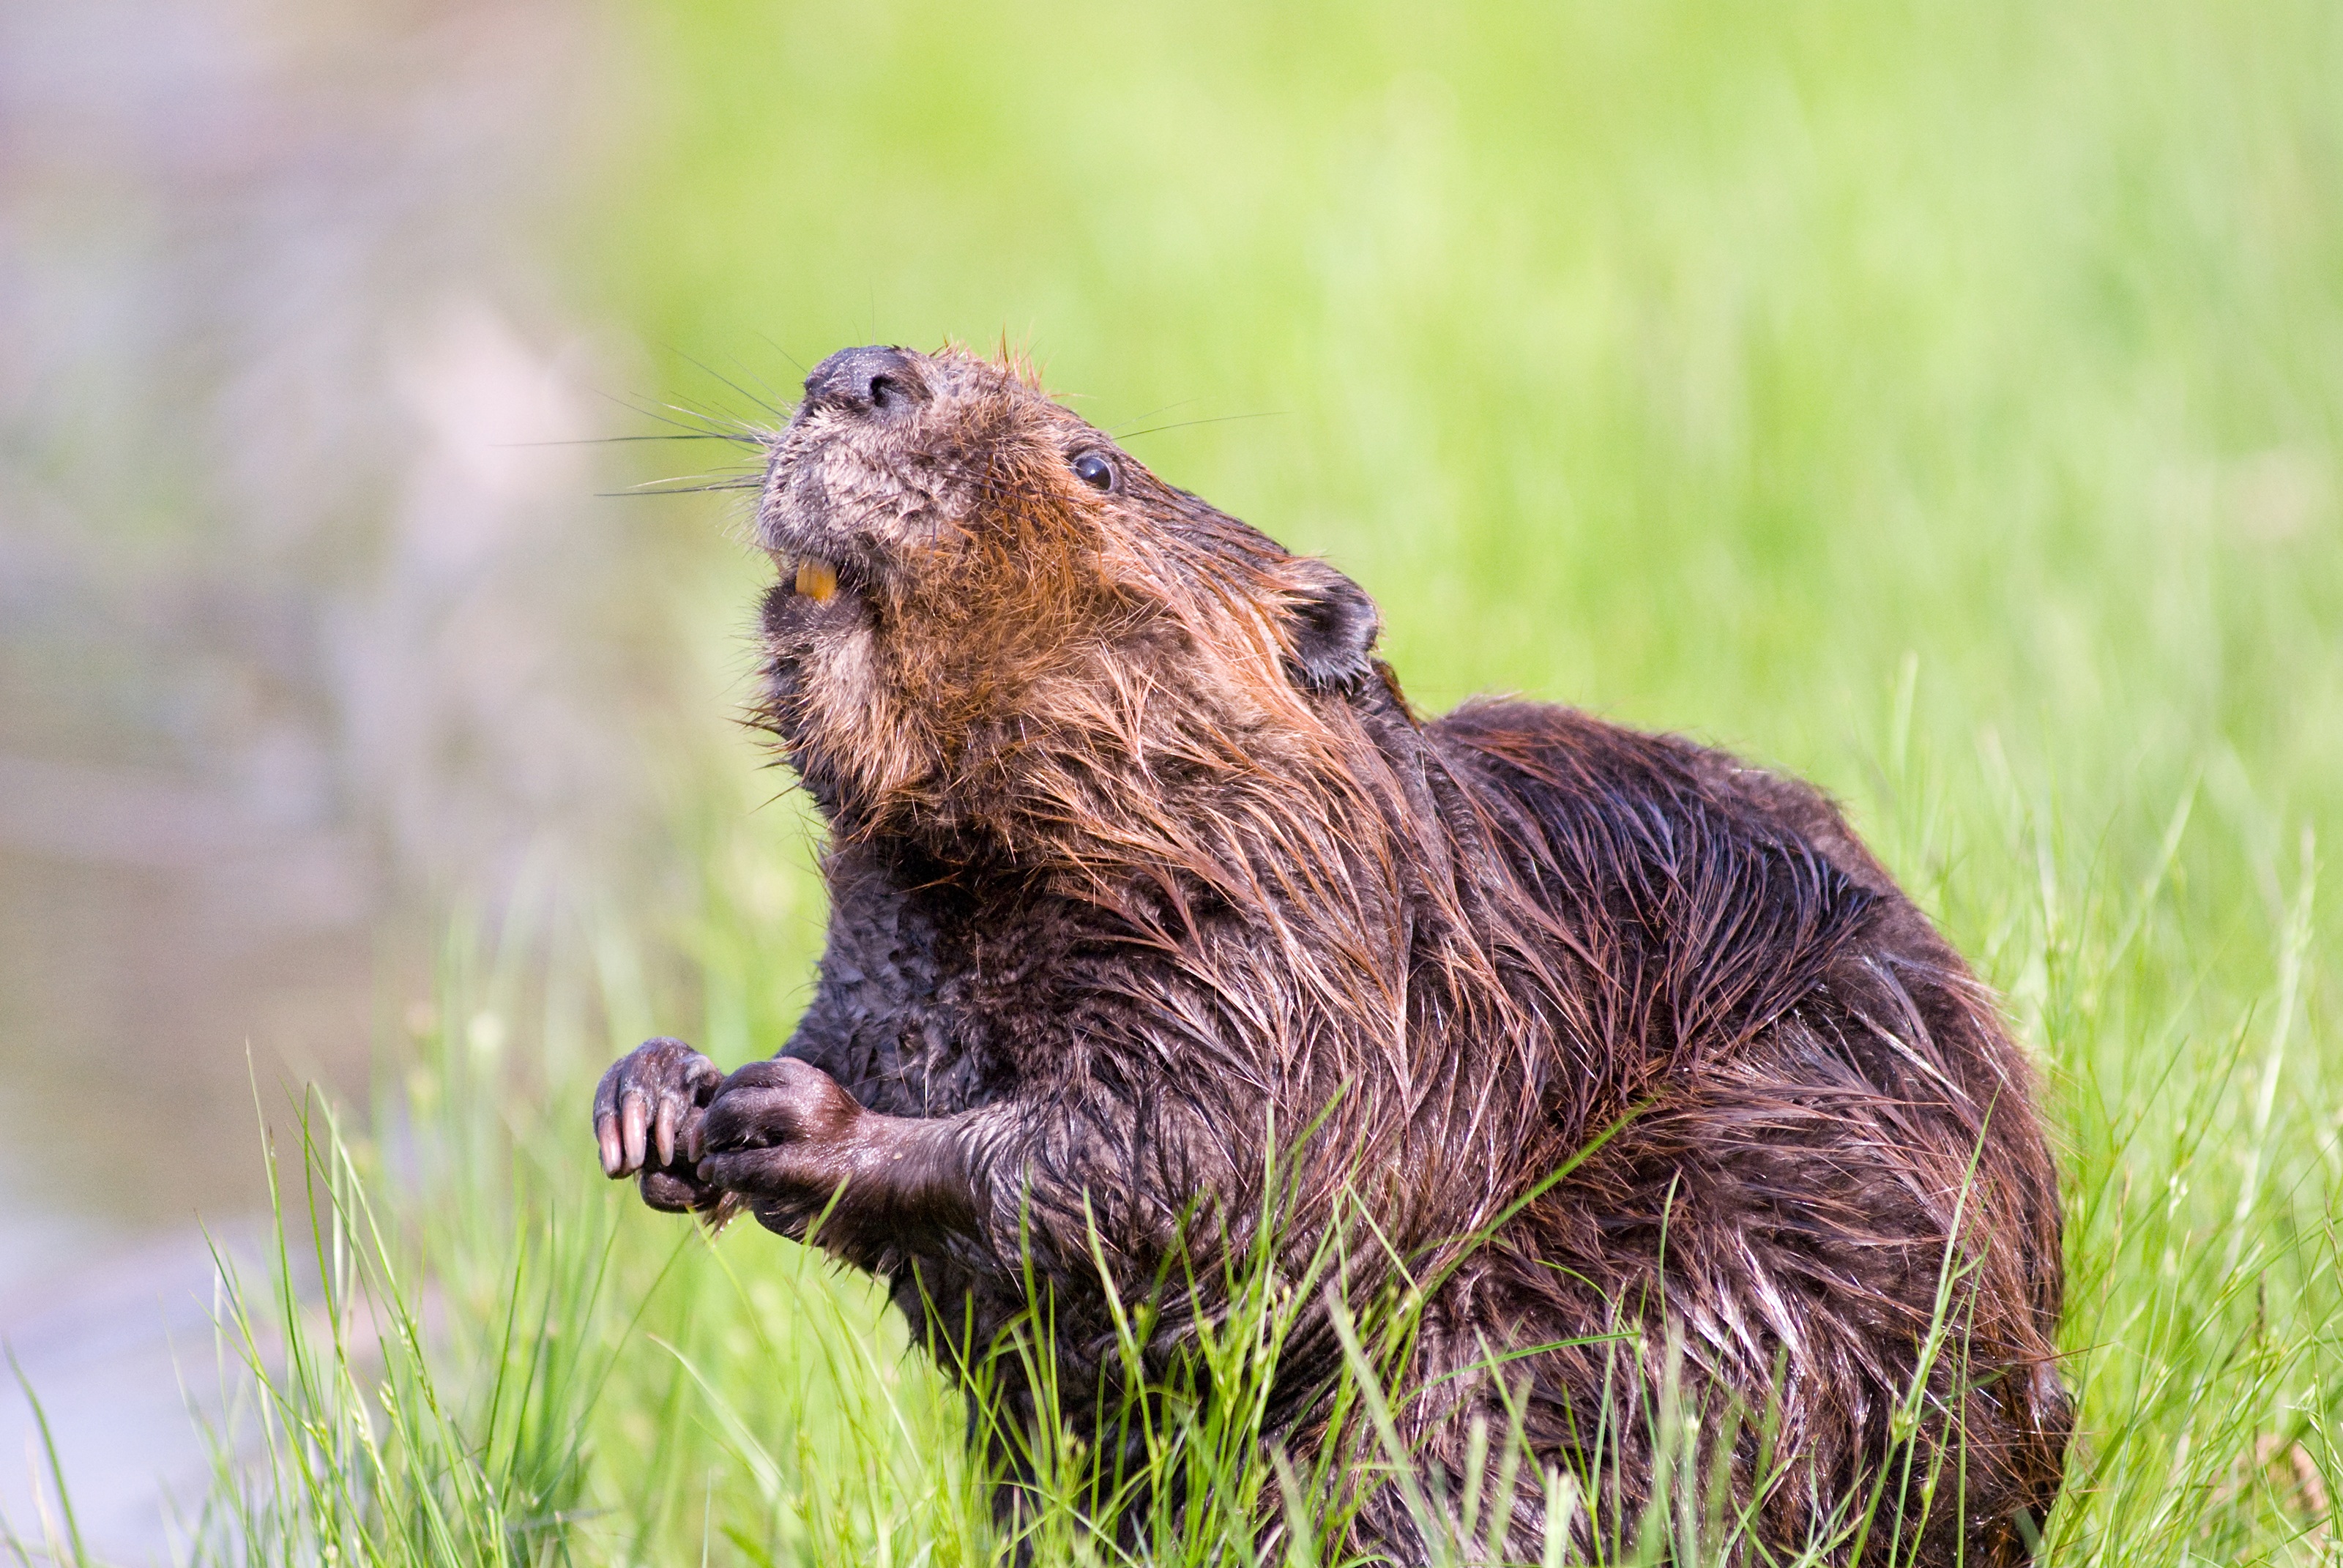
water, nature, cute, pond, wildlife, wild, fur, mammal, aquatic, rodent, fauna, vertebrate, beaver, marmot